Kevin Slowey

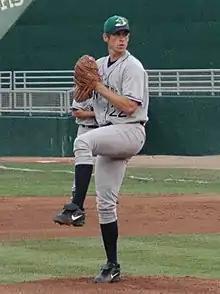
Slowey with the Beloit Snappers in 2005

Kevin Michael Slowey (born May 4, 1984) is an American former professional baseball pitcher. Slowey was selected by the Minnesota Twins in the second round (73rd overall) of the 2005 Major League Baseball Draft. He also played for the Miami Marlins. After his playing career ended, Slowey joined the Major League Baseball Players Association as an assistant.